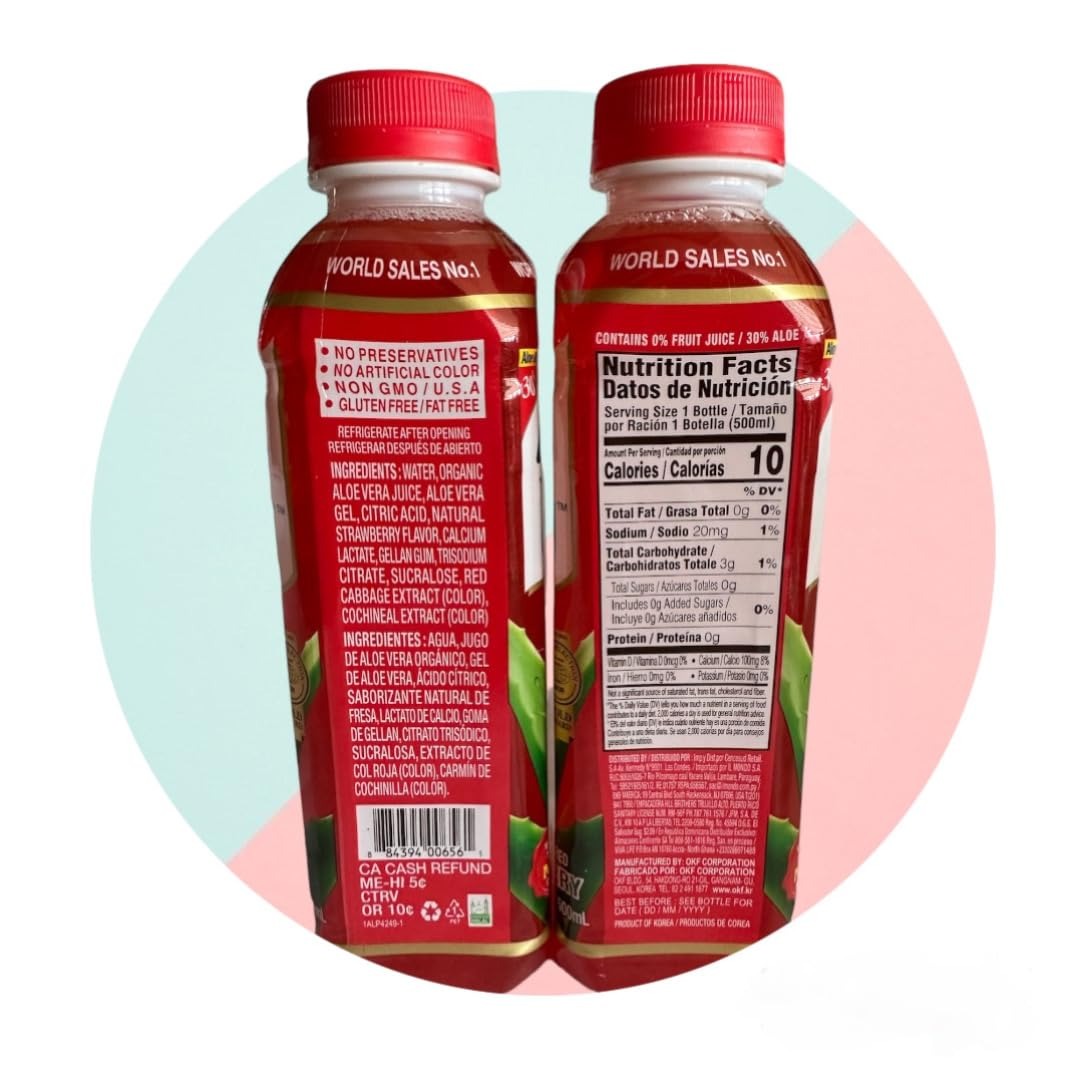
Item Name: OKF Aloe Vera King Drink, SUGAR FREE, 16.9 Fluid Ounce (STRAWBERRY, 12 PACK)
Value: 202.8
Unit: Fl Oz

Price: 79.99